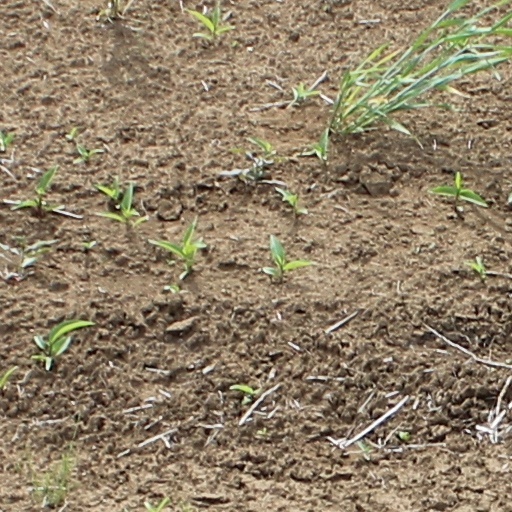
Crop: wheat